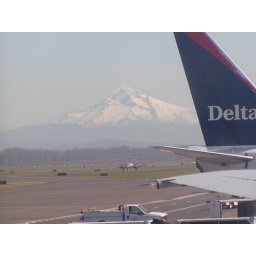
Sitting in my seat on the plane before take-off, this is what I saw.